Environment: real
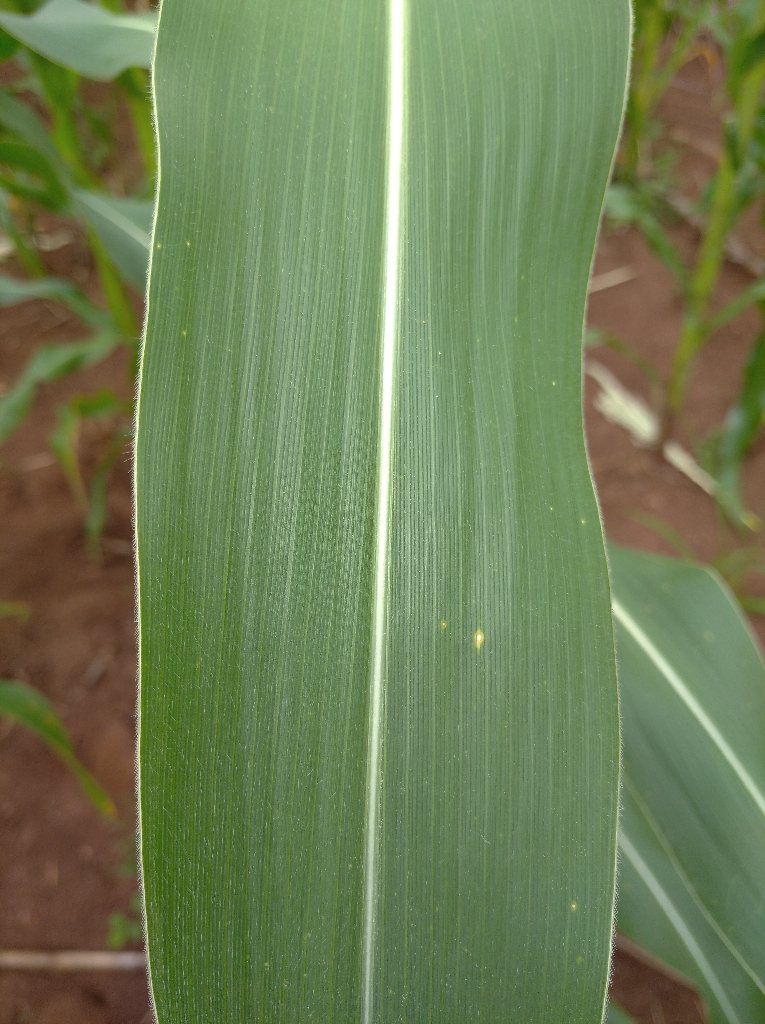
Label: healthy